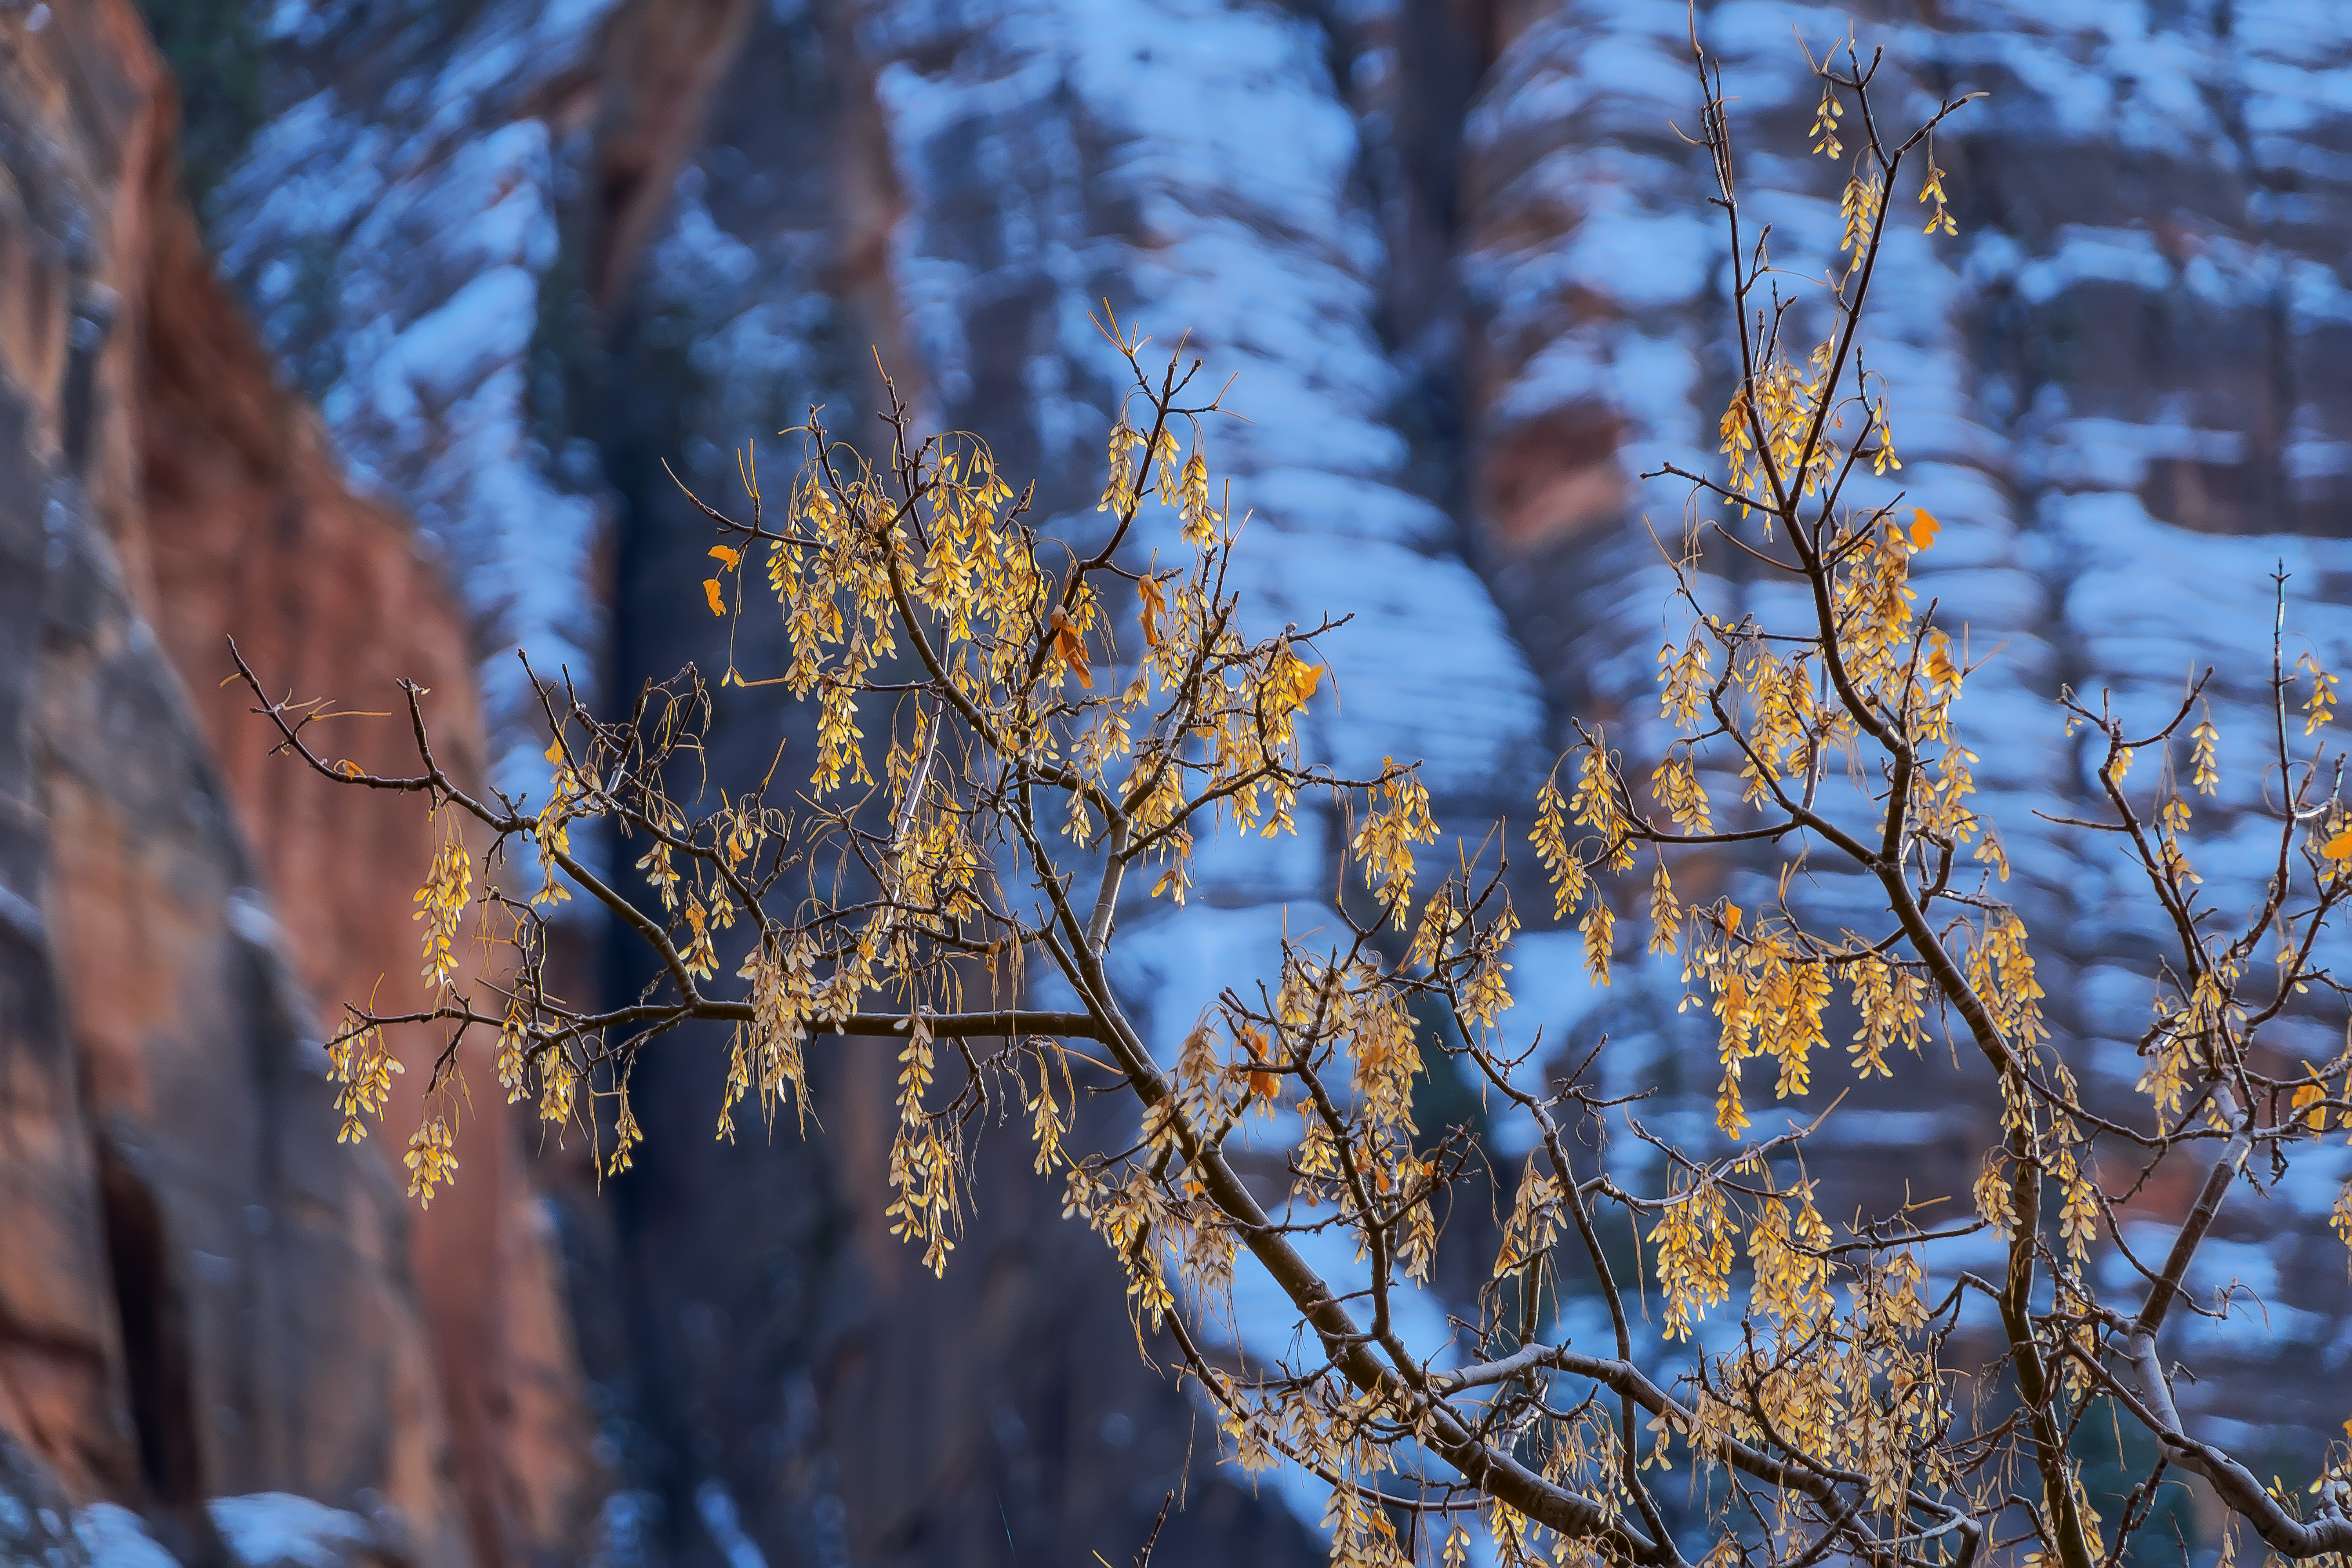
geotagged, Springdale, united states, usa, utah, Zion Lodge, a6500, American National Park, attraction, beautiful, canyon, clouds, destination, feet, gorgeous, hiking, iron county, Kane County, Kolob Canyon, landscape, model, mountain, naked, narrows, national park, National Park in Utah, national park service, natural, nature, Navajo Sandstone, nps, nude, Riverside Walk, rock, scenery, scenic, serene, sightseeing, skin, sky, sony, SONY a6500, SONY Alpha 6500, sony mirrorless, Southwestern Utah, Springdale Utah, stone, terrain, tourist attraction, Tourist Desert, travel, Travel Blog Photo, travel photography, US National Park, vacation, virgin river, washington county, wife, wilderness, winter, zion, zion national park, tree, branch, leaf, natural landscape, twig, plant, woody plant, reflection, American larch, water, spring, sunlight, autumn, plant stem, wood, freezing, Northern hardwood forest, pine family, forest, temperate broadleaf and mixed forest, larch, conifer, trunk, flower, deciduous, state park